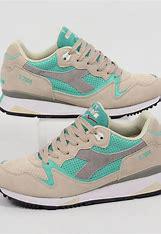
Brand: Diadora
Model: V7000